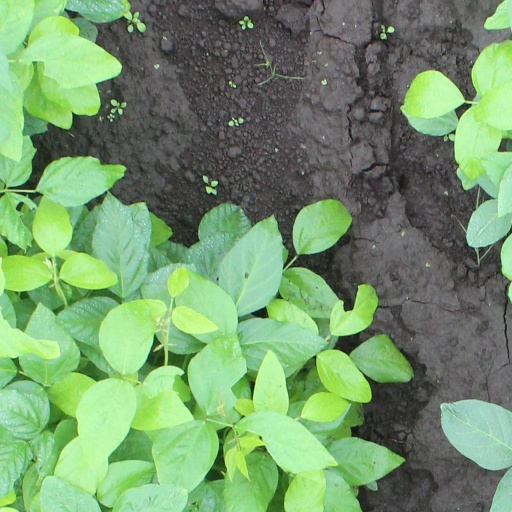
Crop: soybean